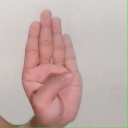
अक्षर: ब